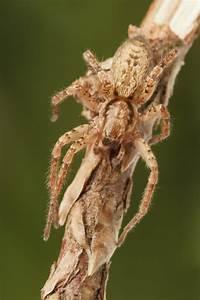
spider